Thomas Lam

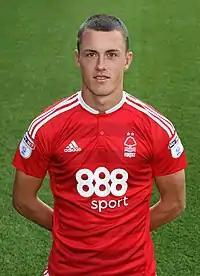
Lam with Nottingham Forest in 2016

Thomas Anton Rudolph Lam (born 18 December 1993) is a professional footballer who plays as a centre-back or defensive midfielder for Cypriot First Division club Apollon Limassol. Born in the Netherlands, he represents the Finland national team. He began his senior club career playing for AZ Alkmaar, before signing with PEC Zwolle at age 20 in 2014.